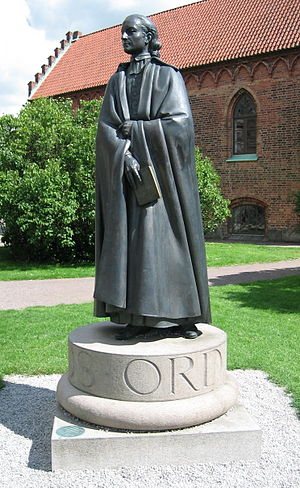
Henric Schartau
Henric Schartau, statue ved Peter Linde udenfor Lunds Domkirke.
Henric Schartau var en svensk præst.